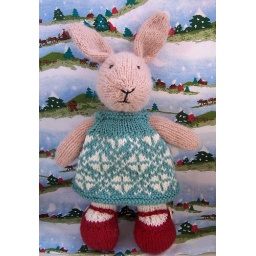
Ready for Christmas, Holly the little knitted rabbit looks so festive in her green dress and red button shoes